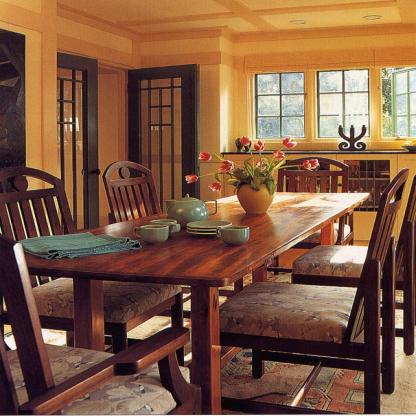
Scene: Indoor